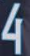
Number: 4